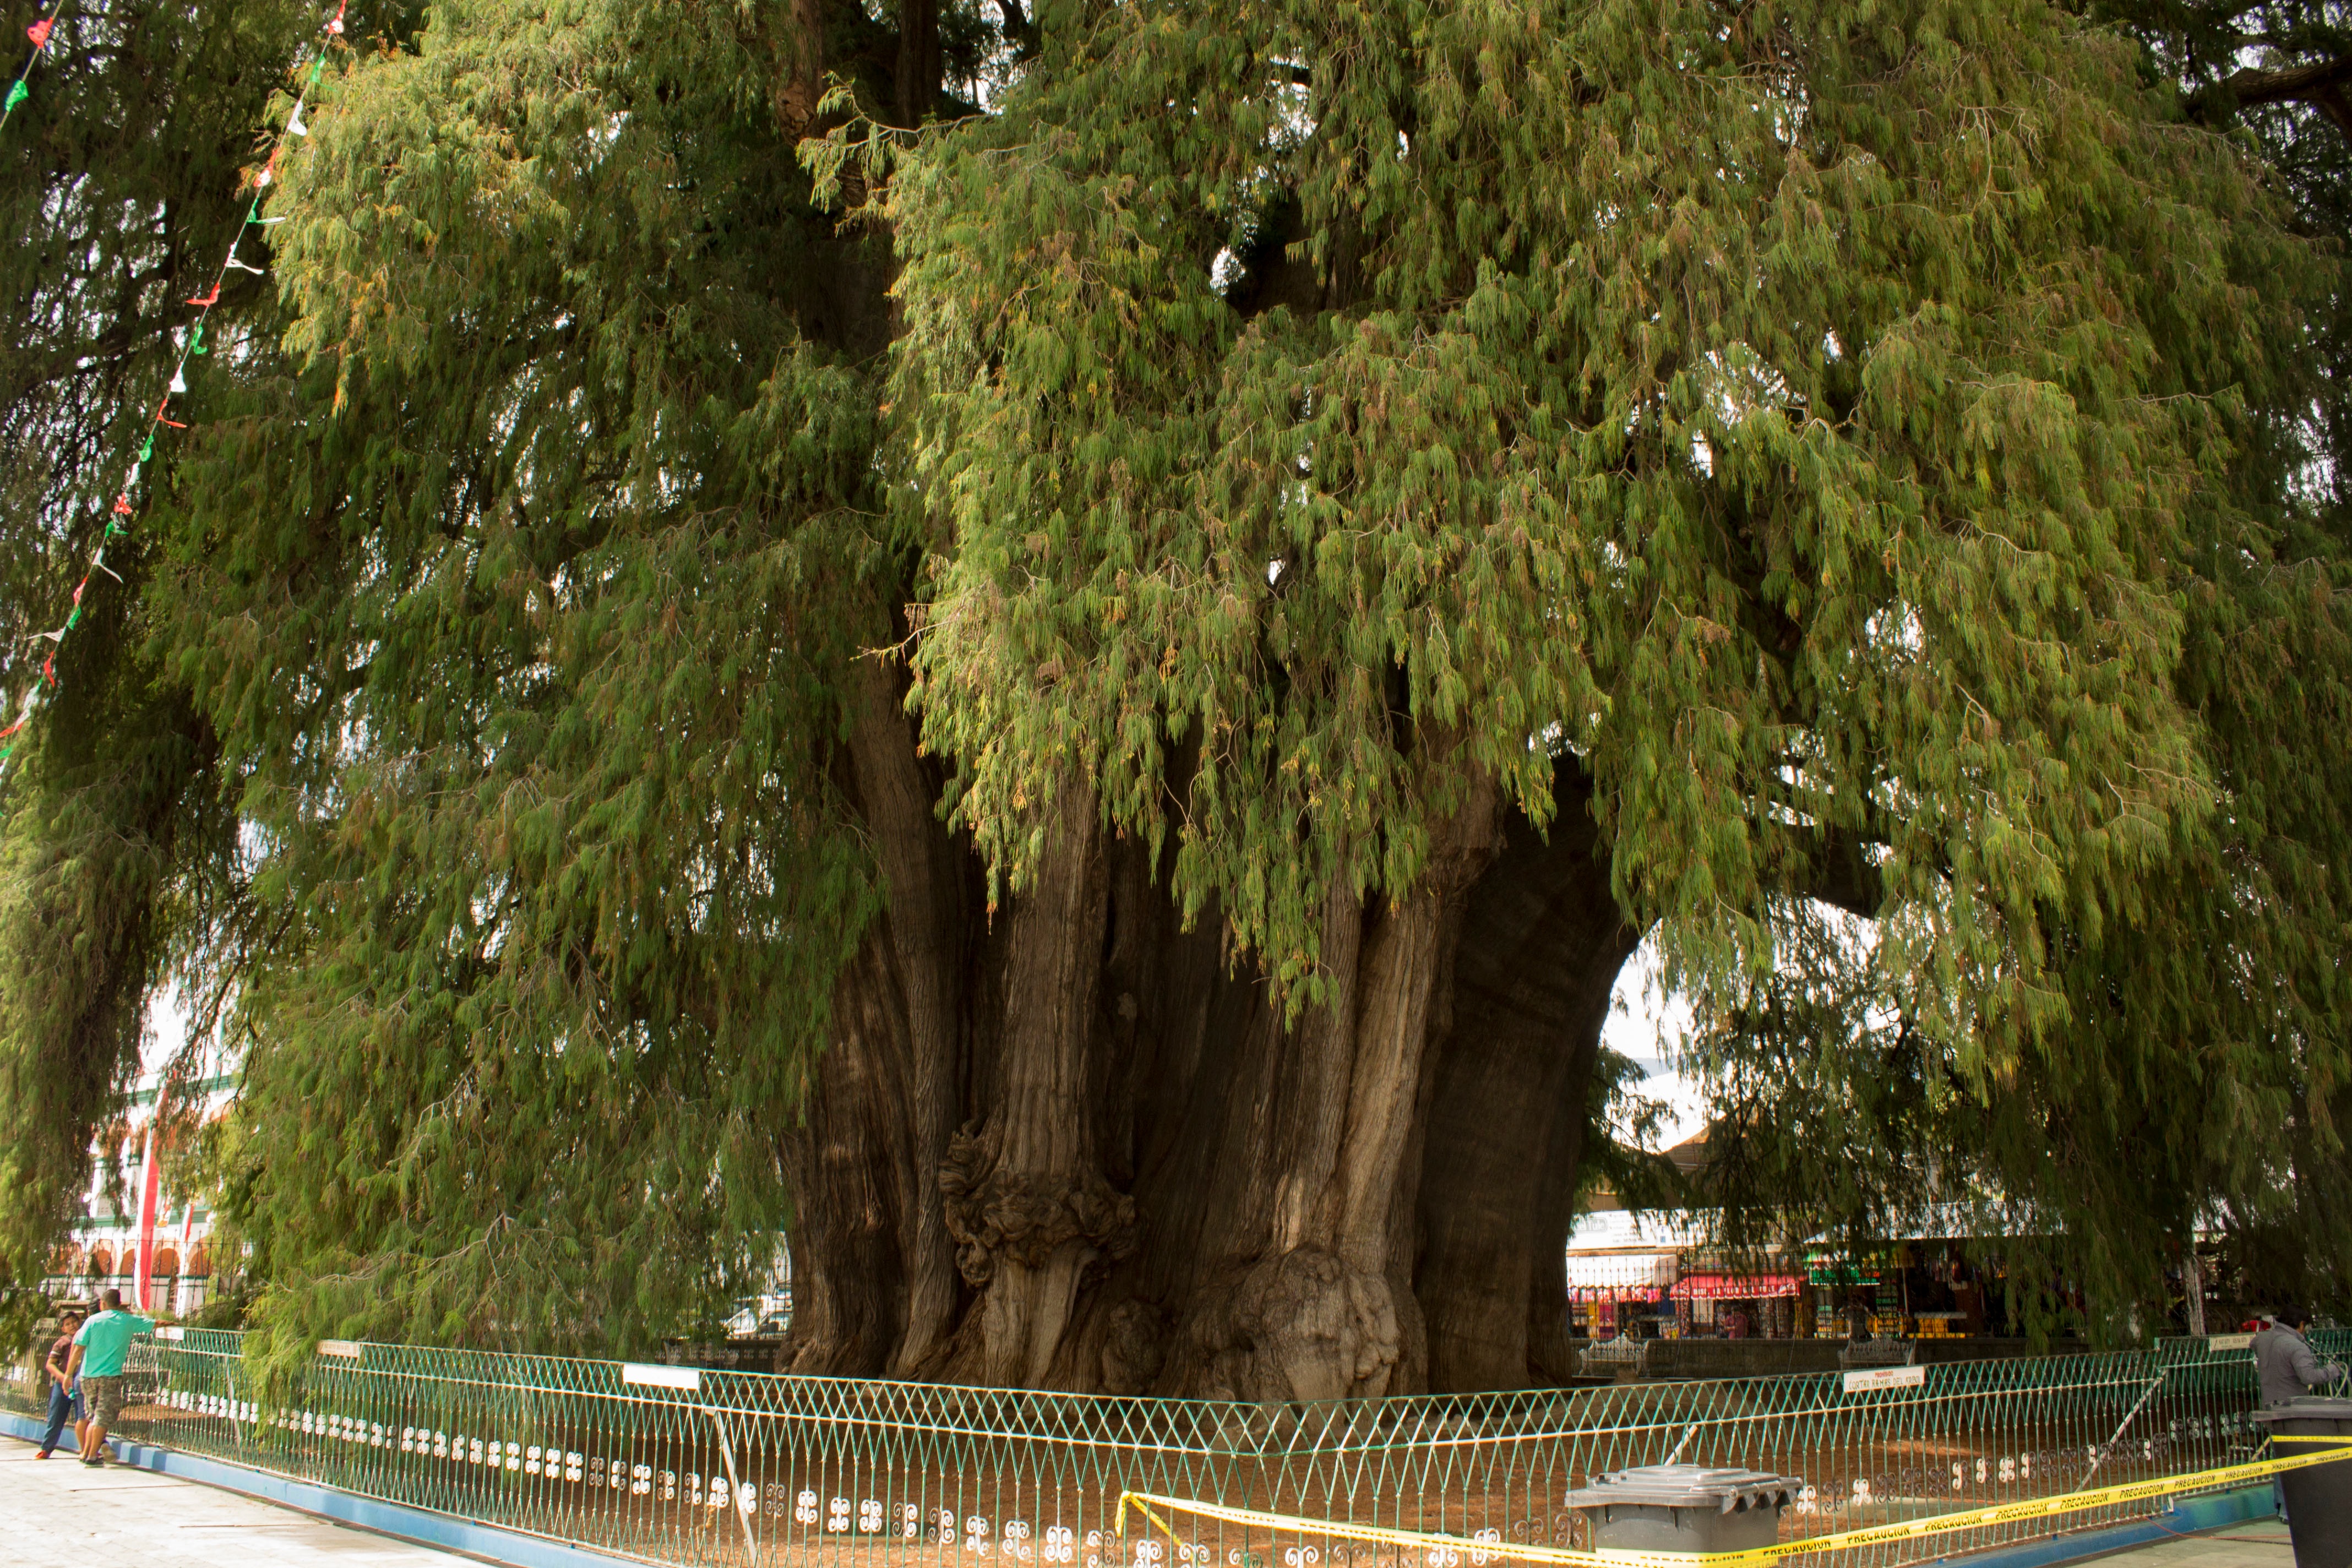
tree, plant, flower, botany, shrub, flowering plant, woody plant, land plant, arecales